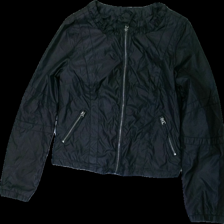
View: front
Type: Jacket
Category: Ladies
Brand: Lindex
Colors: Black
Material: 70% nylone 30% polyester
Cut: Regular
Size: 40
Season: Spring
Damage location: middle left
Damage 2 location: bottom right
Price range: 100-150
Recommended usage: Reuse
Description: svart tunn jacka